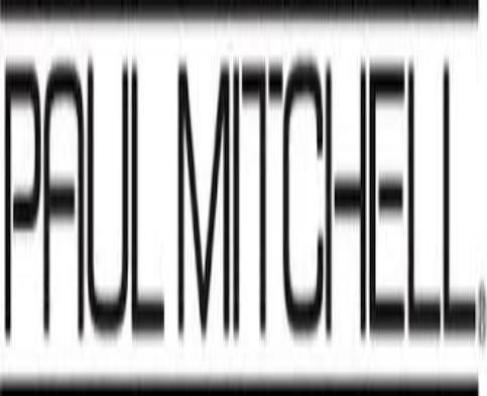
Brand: mitchell
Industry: Necessities